Conolly Norman

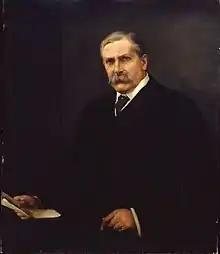
Conolly Norman

Conolly Norman (12 March 1853 – 23 February 1908) was an Irish alienist, or psychiatrist, of the late nineteenth and early twentieth centuries. He was the Resident Medical Superintendent of a number of district asylums, most notably Ireland's largest asylum, the Richmond District Lunatic Asylum, now known as St. Brendan's Hospital.